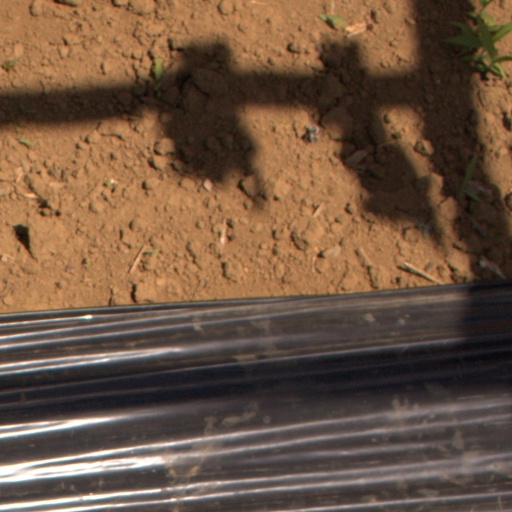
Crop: Jerusalem artichoke